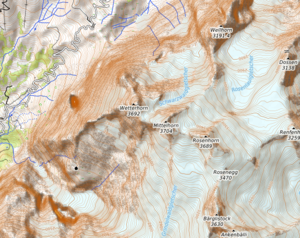
carte réalise sur umap This map was created from OpenStreetMap project data, collected by the community. This map may be incomplete, and may contain errors. Don't rely solely on it for navigation.
Le Wetterhorn est un sommet du massif des Alpes bernoises à 3 690 m d'altitude, dans le canton de Berne en Suisse.